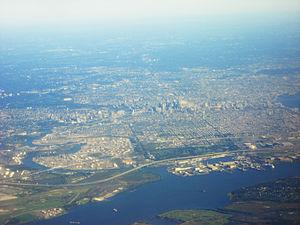
L'architecture à Philadelphie est l'une des plus anciennes et des plus variées des États-Unis. La ville offre de nombreuses constructions de styles divers, allant du style georgien aux gratte-ciel modernes.
Philadelphie, surnommée Philly, est une ville du Commonwealth de Pennsylvanie, située dans le Nord-Est des États-Unis, entre New York et Washington D.C. Le nom de la ville, choisi par William Penn, signifie « amitié fraternelle » en grec, car elle devait être un îlot de tolérance religieuse.